Meitner (Venusian crater)

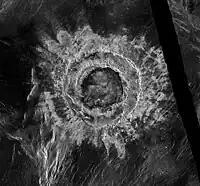
Radar map of Meitner crater (black band indicates lack of data)

Meitner is a multiring impact crater on Venus. This crater was named in 1979 after the female Austrian-Swedish physicist, Lise Meitner, in her honour.